Hose (clothing)

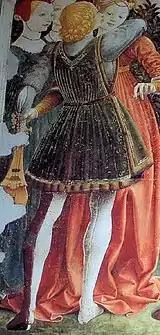
Florentine particolored hose,

Hose are any of various styles of men's clothing for the legs and lower body, worn from the Middle Ages through the 17th century, when the style fell out of use in favour of breeches and stockings. The old plural form of "hose" was "hosen". In German these terms ("Hose", singular, and "Hosen", plural) remained in use and are the generic terms for trousers today. The French equivalent was "chausses".